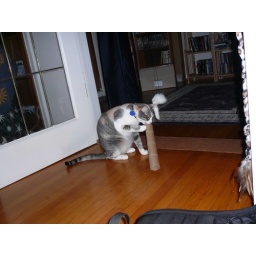
Cat plus squeaky mouse in paper towel tube